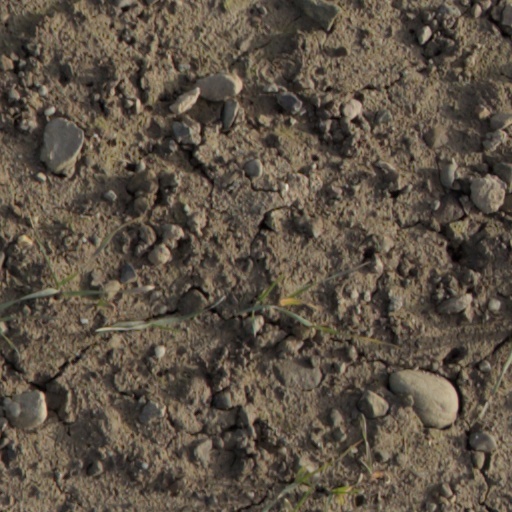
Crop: wheat